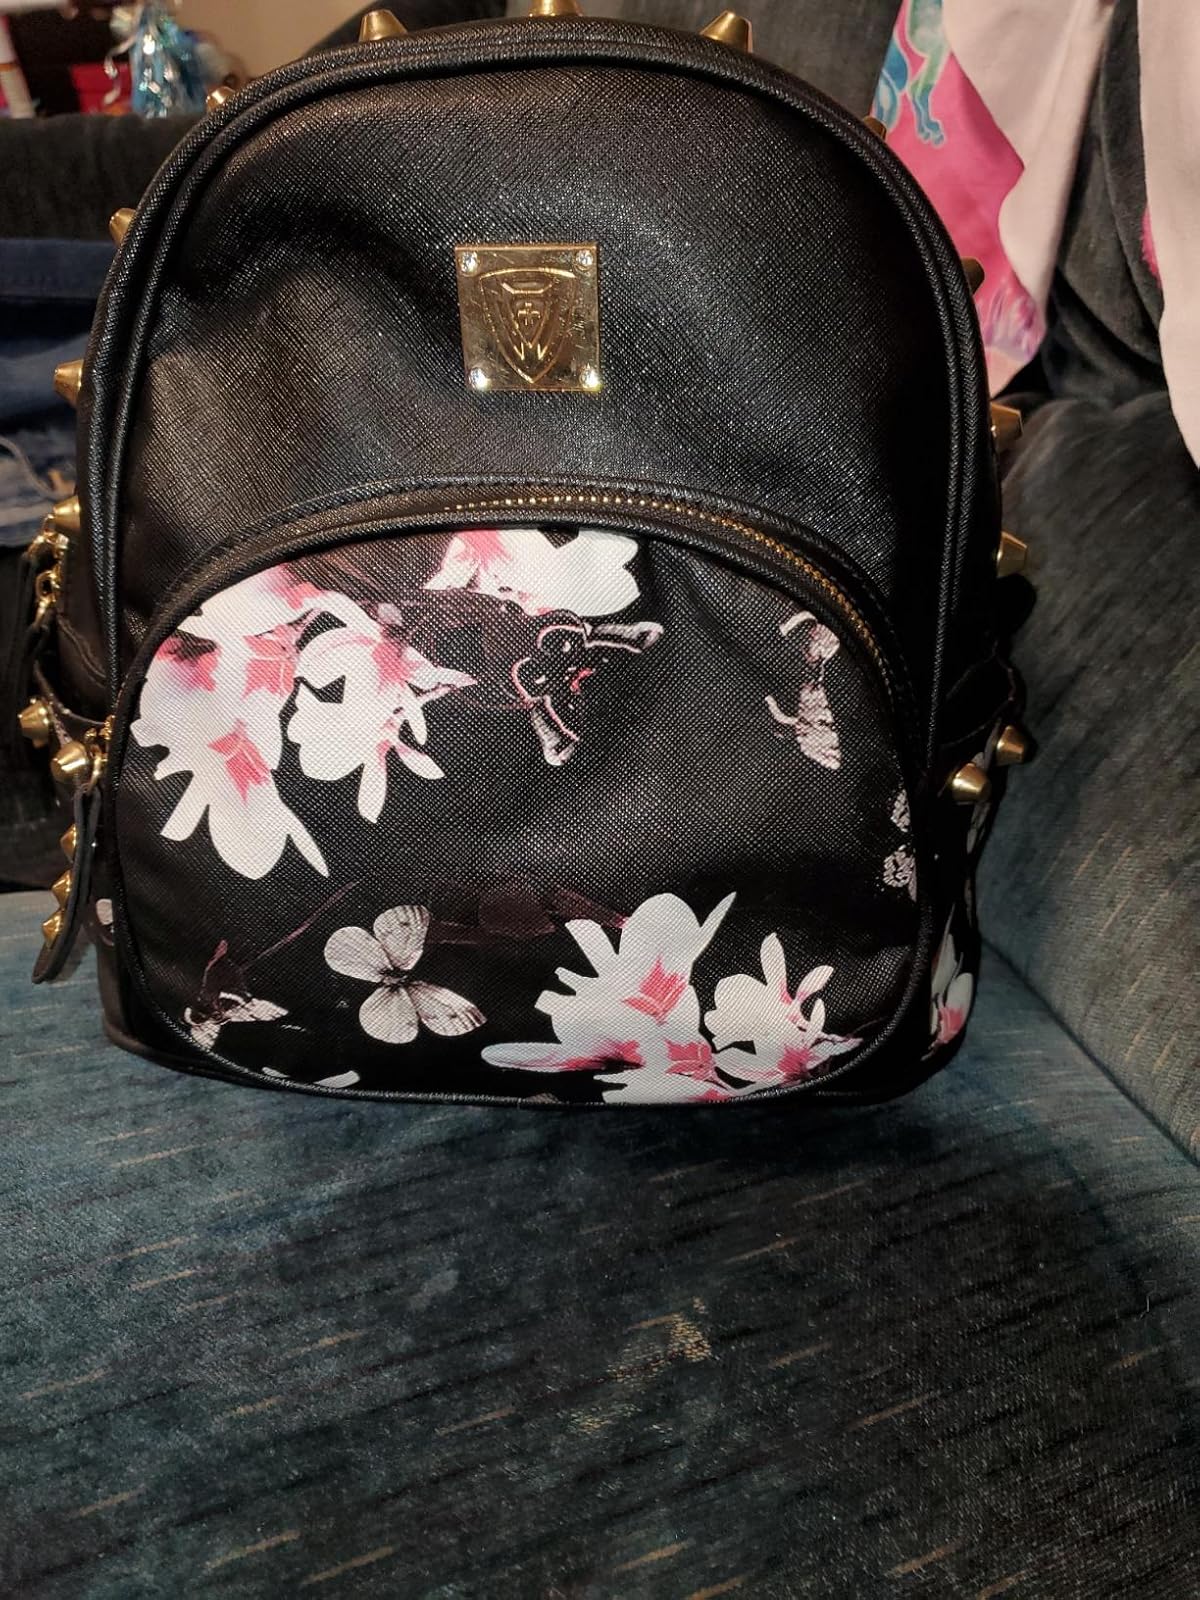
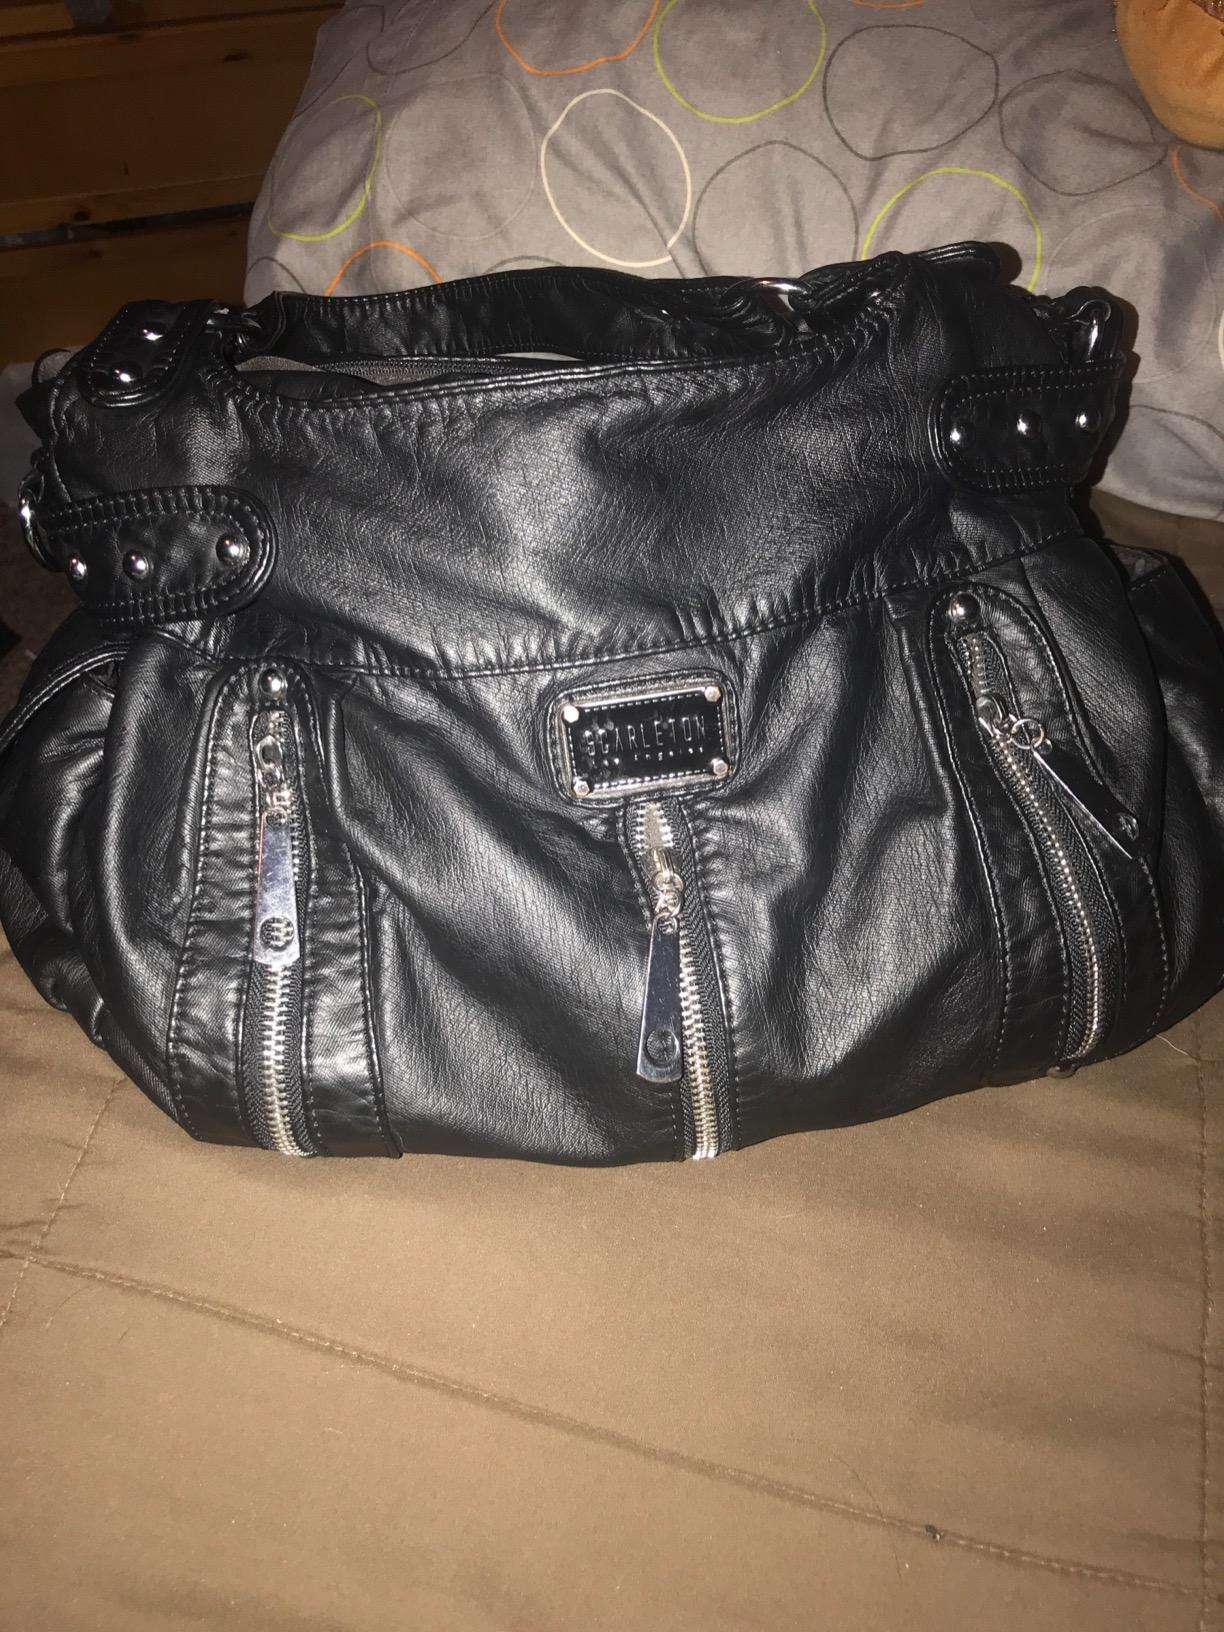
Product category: accessories_handbag
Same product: no